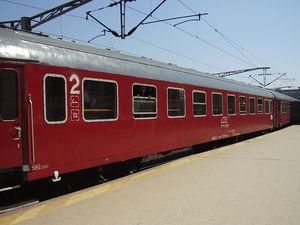
Les Chemins de fer roumains sont l'entreprise publique responsable de l'exploitation du réseau ferré roumain.